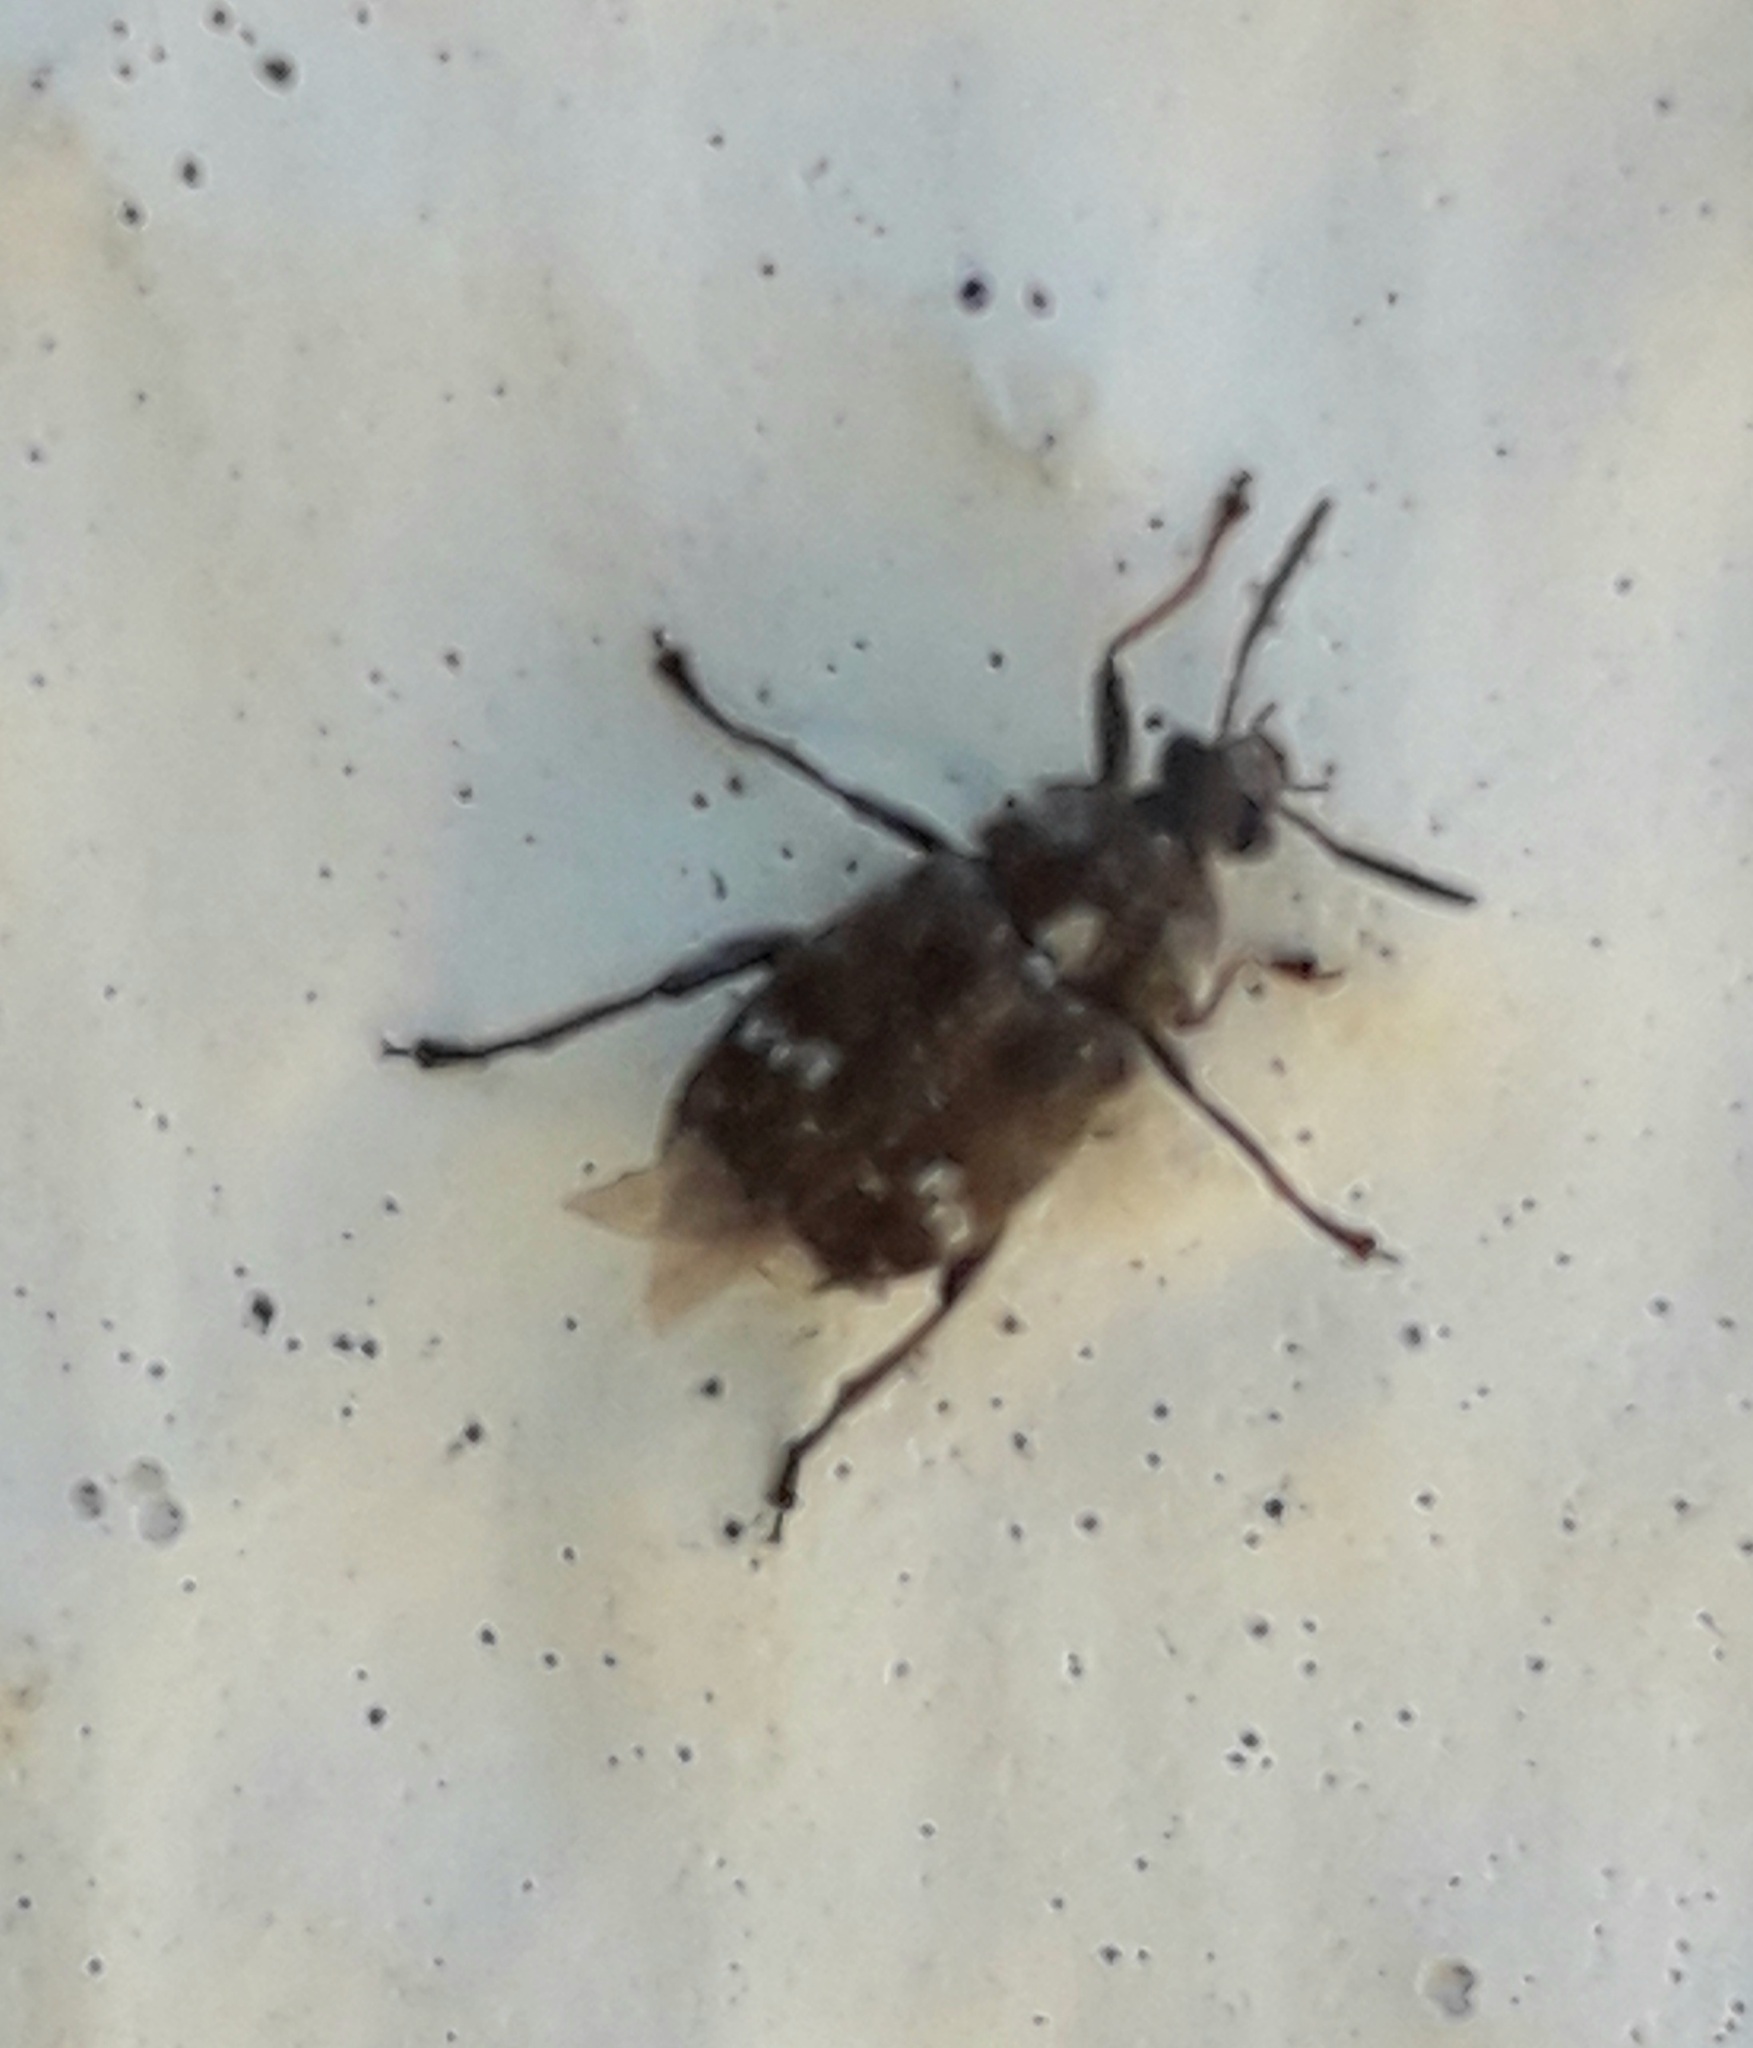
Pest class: pea_weevil